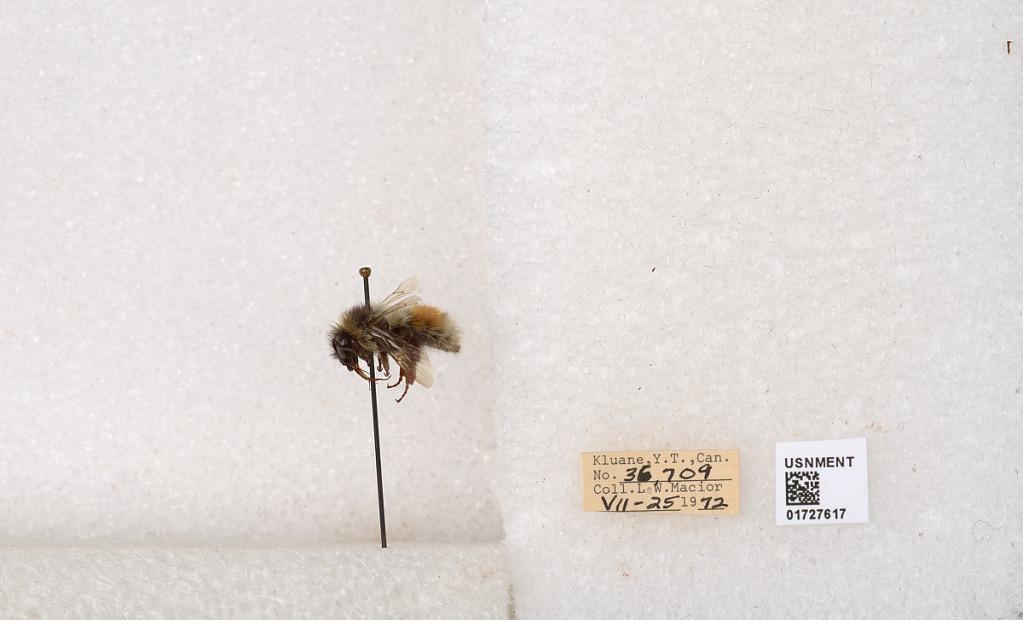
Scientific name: Bombus (Pyrobombus) sylvicola Kirby
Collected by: L. Macior
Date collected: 1972-7-25
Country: Canada
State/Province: Yukon Teritory
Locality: Kluane National Park and Reserve
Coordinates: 60.7493, -139.504